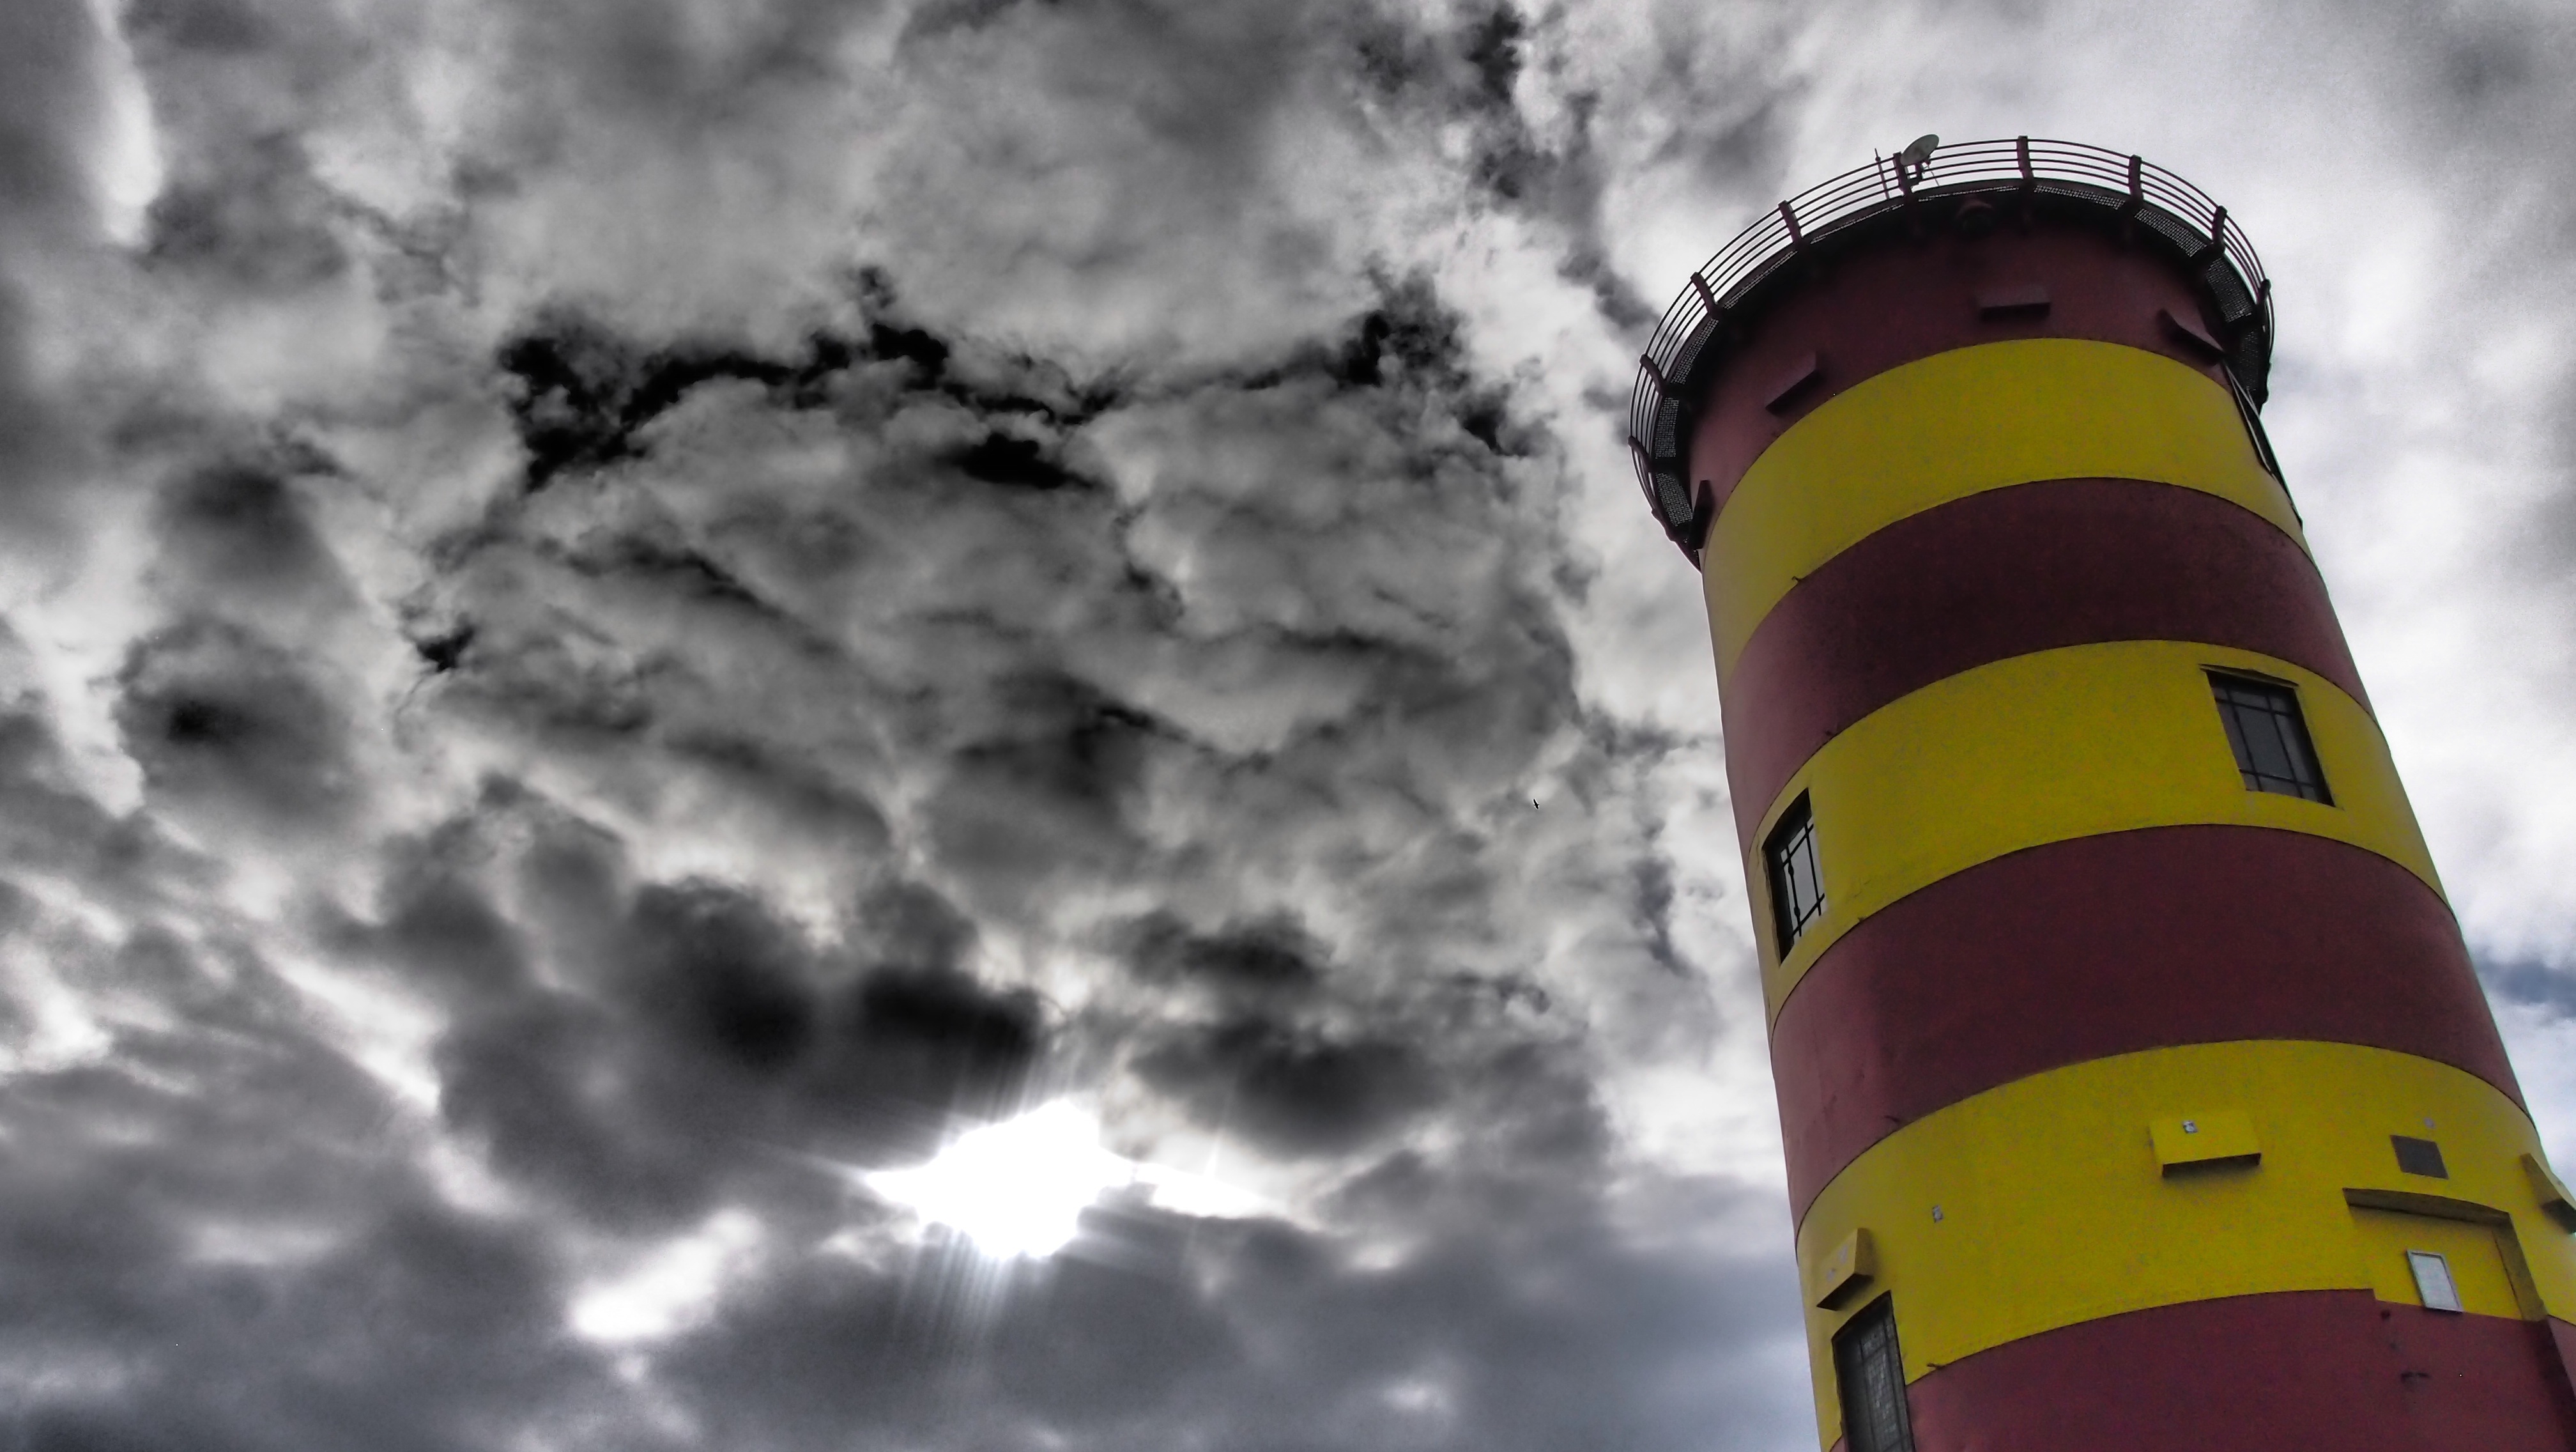
coast, nature, cloud, lighthouse, sky, wind, vehicle, tower, holiday, dunes, mood, north sea, east frisia, atmosphere of earth